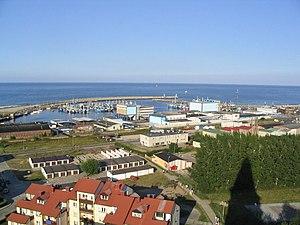
Władysławowo, Wiôlgô Wies en cachoube, Großendorf en allemand, est une ville sur la côte sud de la Baltique en Poméranie. C'est un port qui est une destination de vacances pour la Pologne.